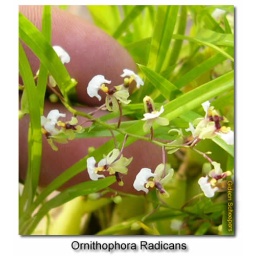
Found in Brazil. Small grass-like plant giving a a cloud of tiny fragrant whitish-green flowers, very attractive as a specimen.